Arroyo Seco, Querétaro

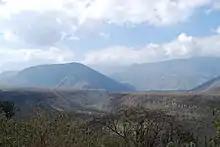
Area between Concá and Arroyo Seco (town)

The municipality is part of the Sierra Gorda region, which is centered on northern Querétaro state. This region is a branch of the Sierra Madre Oriental, consisting of mountain chains that parallel the Gulf of Mexico. This land was sea bed 100 million years ago, which formed ancient sedimentary rock, mostly limestone, which easily erodes. This makes the area part of the Huasteca Karst Arroyo Seco is completely within the Sierra Gorda Biosphere Reserve of Querétaro, which was established in 1997.